Sletterhage Lighthouse

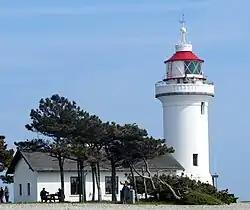
Sletterhage Lighthouse seen from west

After automation, the lighthouse keeper buildings were sold to a private owner. Still, they were reacquired for public use through intervention by Skov- og Naturstyrelsen, the Danish Forest and Nature Agency. Under an agreement with the local Syddjurs municipality, the lighthouse buildings are open to the public and used for exhibitions. On display are themes related to historical and current navigational equipment and principles, marine life, and the geology of the Sletterhage area. The facilities are open to the public in summer including access to the lighthouse tower.